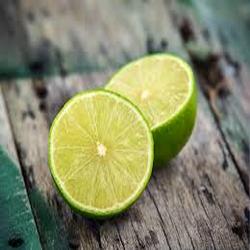
Label: Lemon